Lost comet

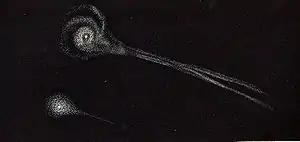
Biela's Comet was seen in two pieces in 1846, and has not been observed since 1852

A lost comet is one which was not detected during its most recent perihelion passage. This generally happens when data is insufficient to reliably calculate the comet's location or if the solar elongation is unfavorable near perihelion passage. The "D/" designation is used for a periodic comet that no longer exists or is deemed to have disappeared.